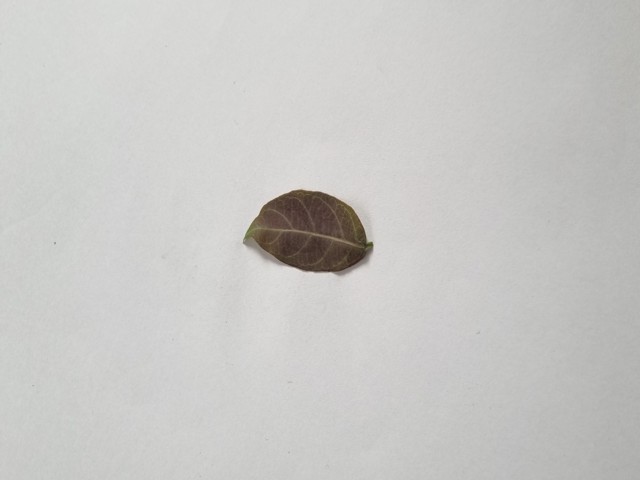
Plant: anantamul